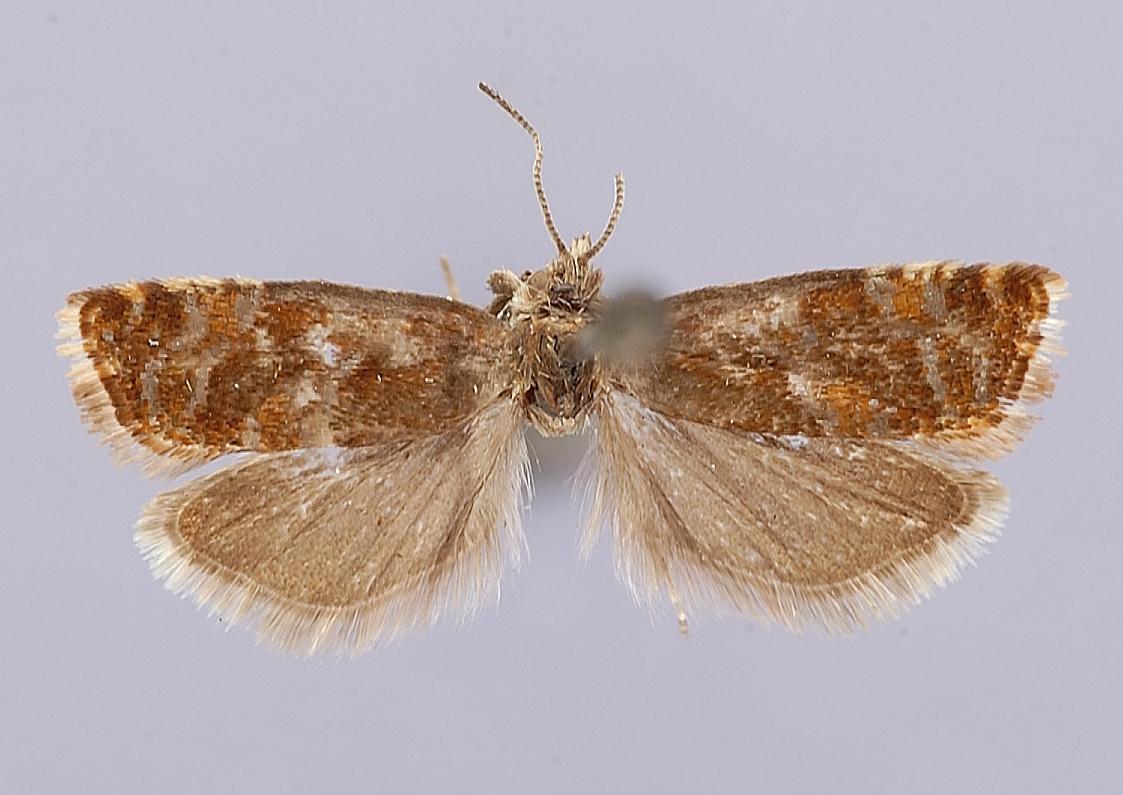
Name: Epinotia cruciana lepida
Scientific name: Epinotia cruciana lepida Heinrich, 1924
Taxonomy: Animalia, Arthropoda, Insecta, Lepidoptera, Tortricidae
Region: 1219
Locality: Mount Washington, Coos, New Hampshire, United States
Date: "July 24-31"